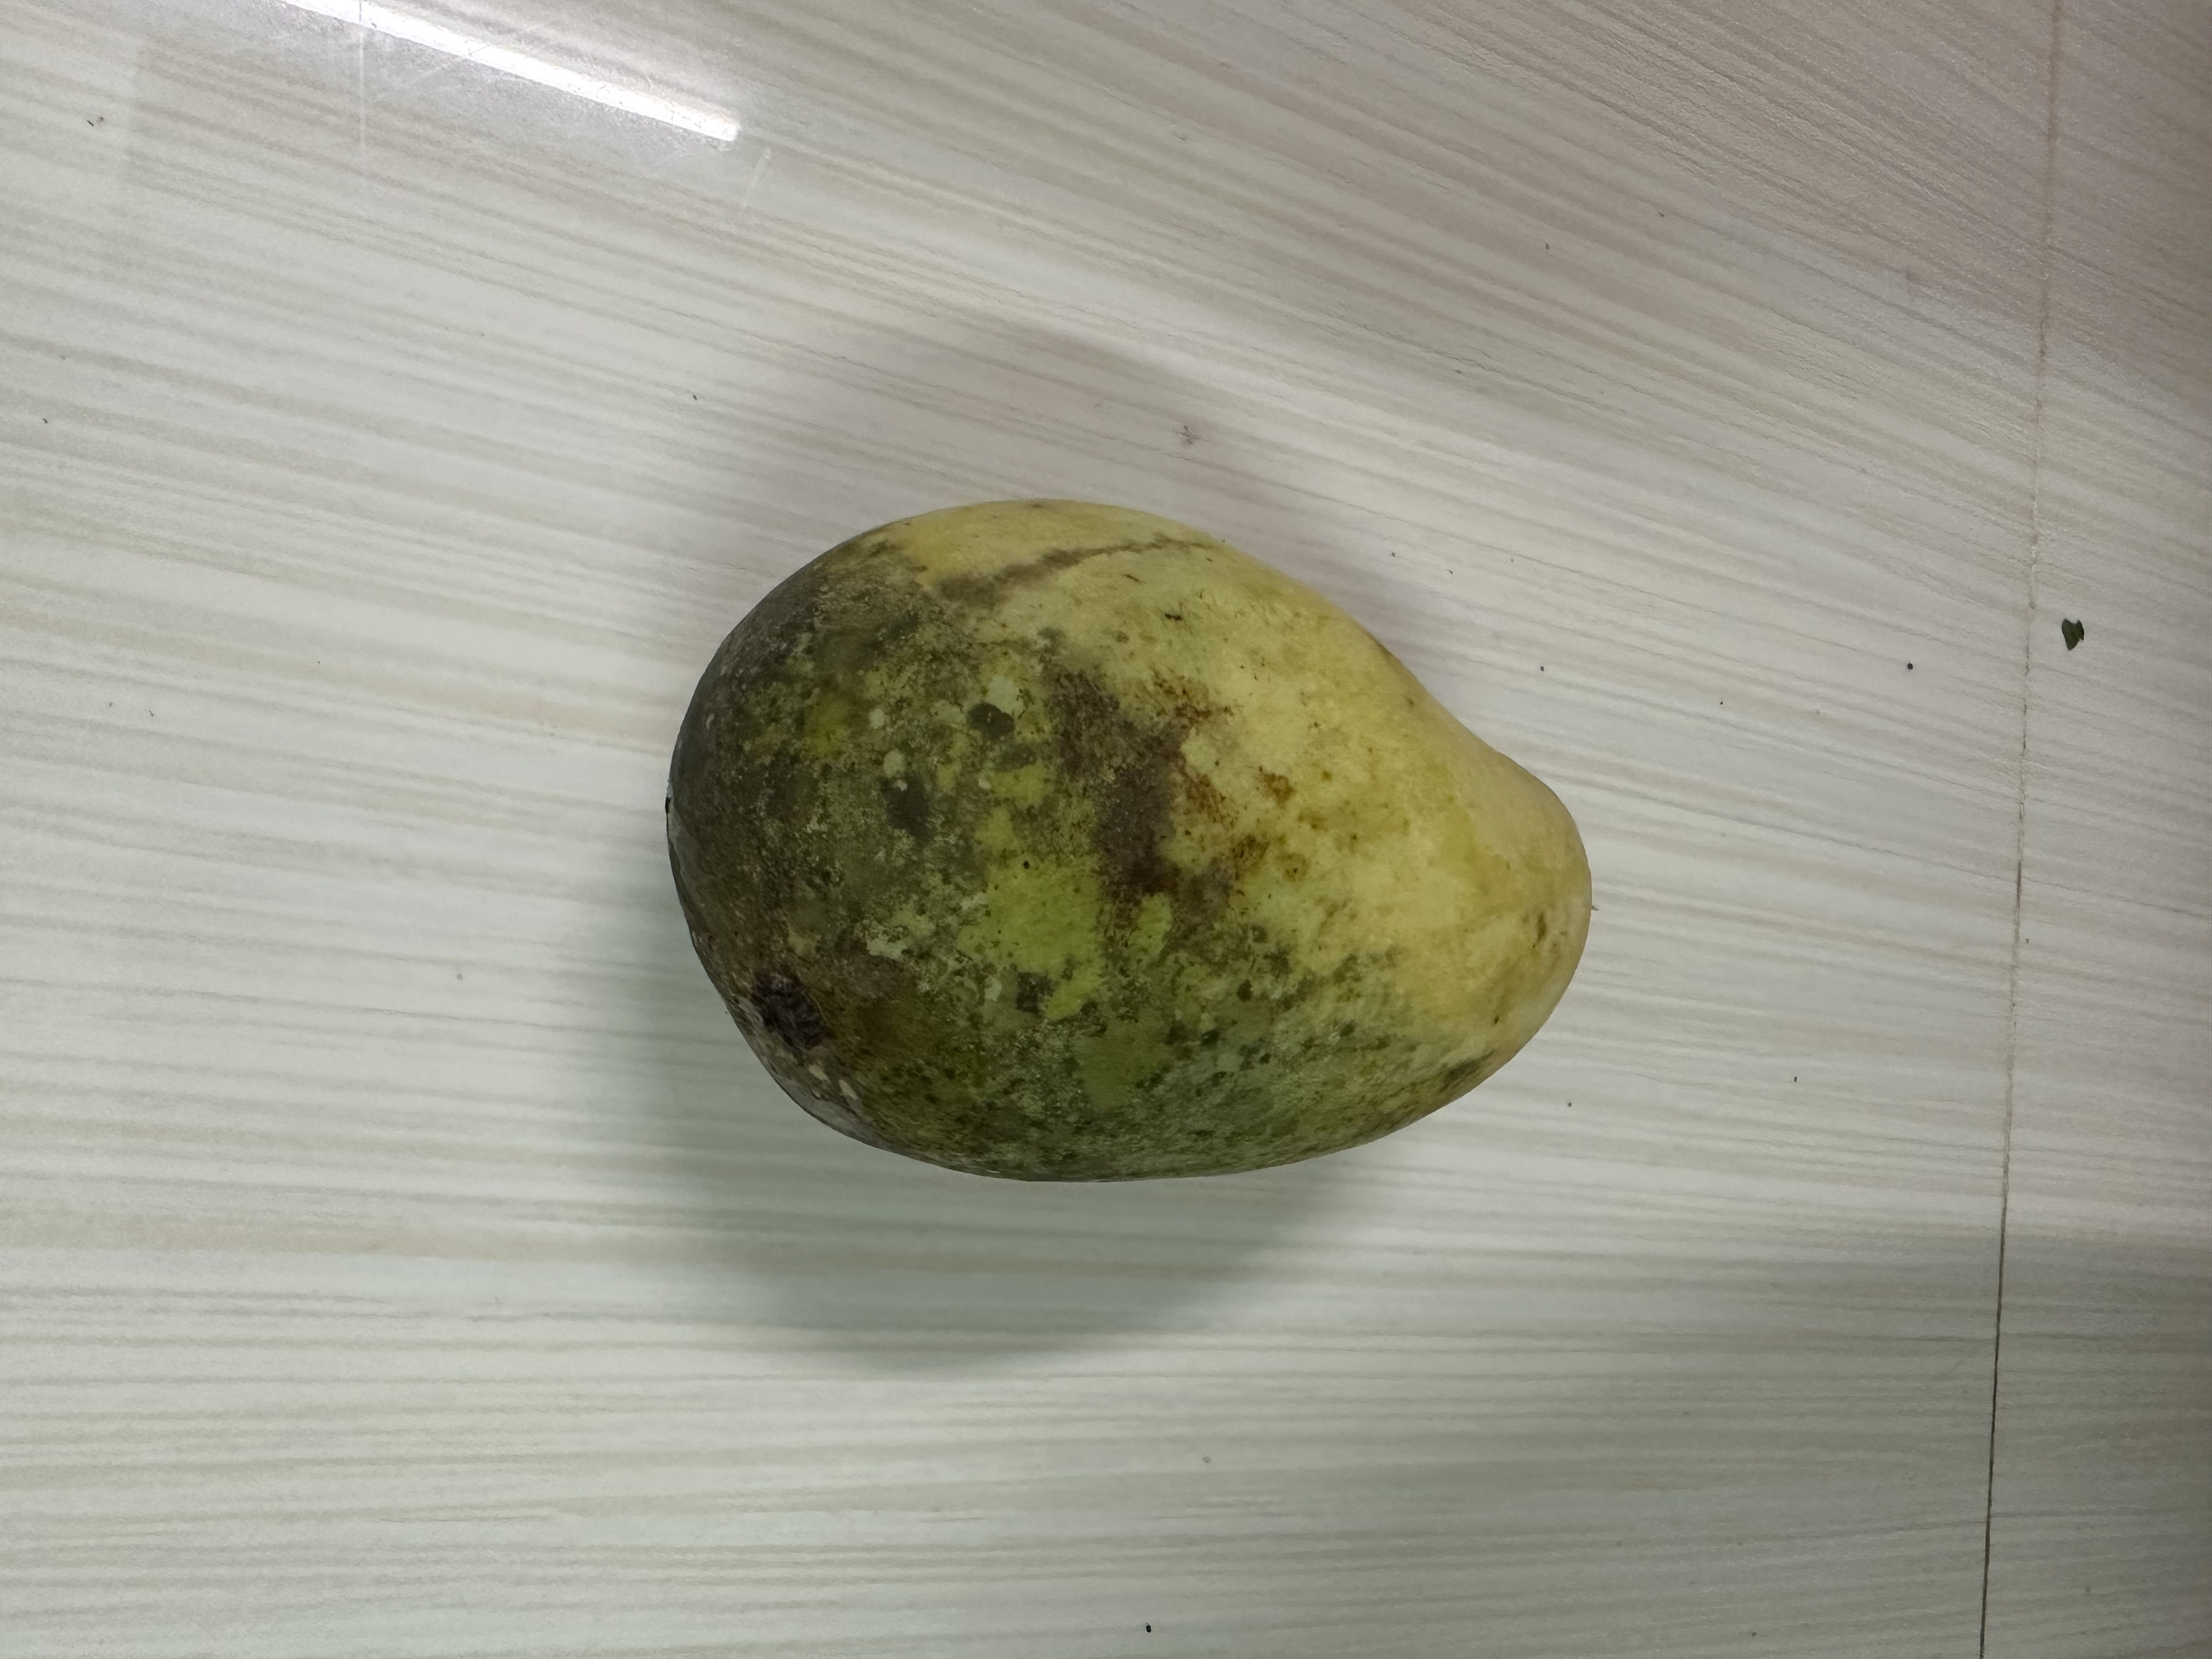
Mango variety: Katimon